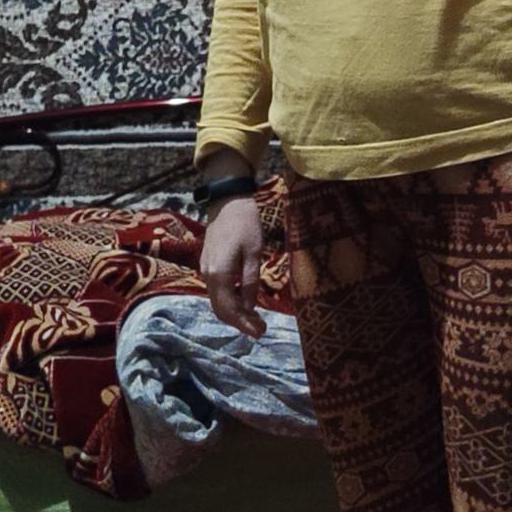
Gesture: no_gesture